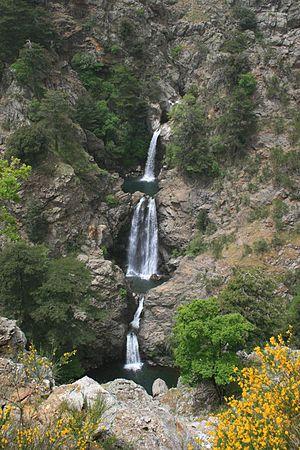
Le parc national de l’Aspromonte est un parc national italien situé, dans la province de Reggio de Calabre, en Calabre.